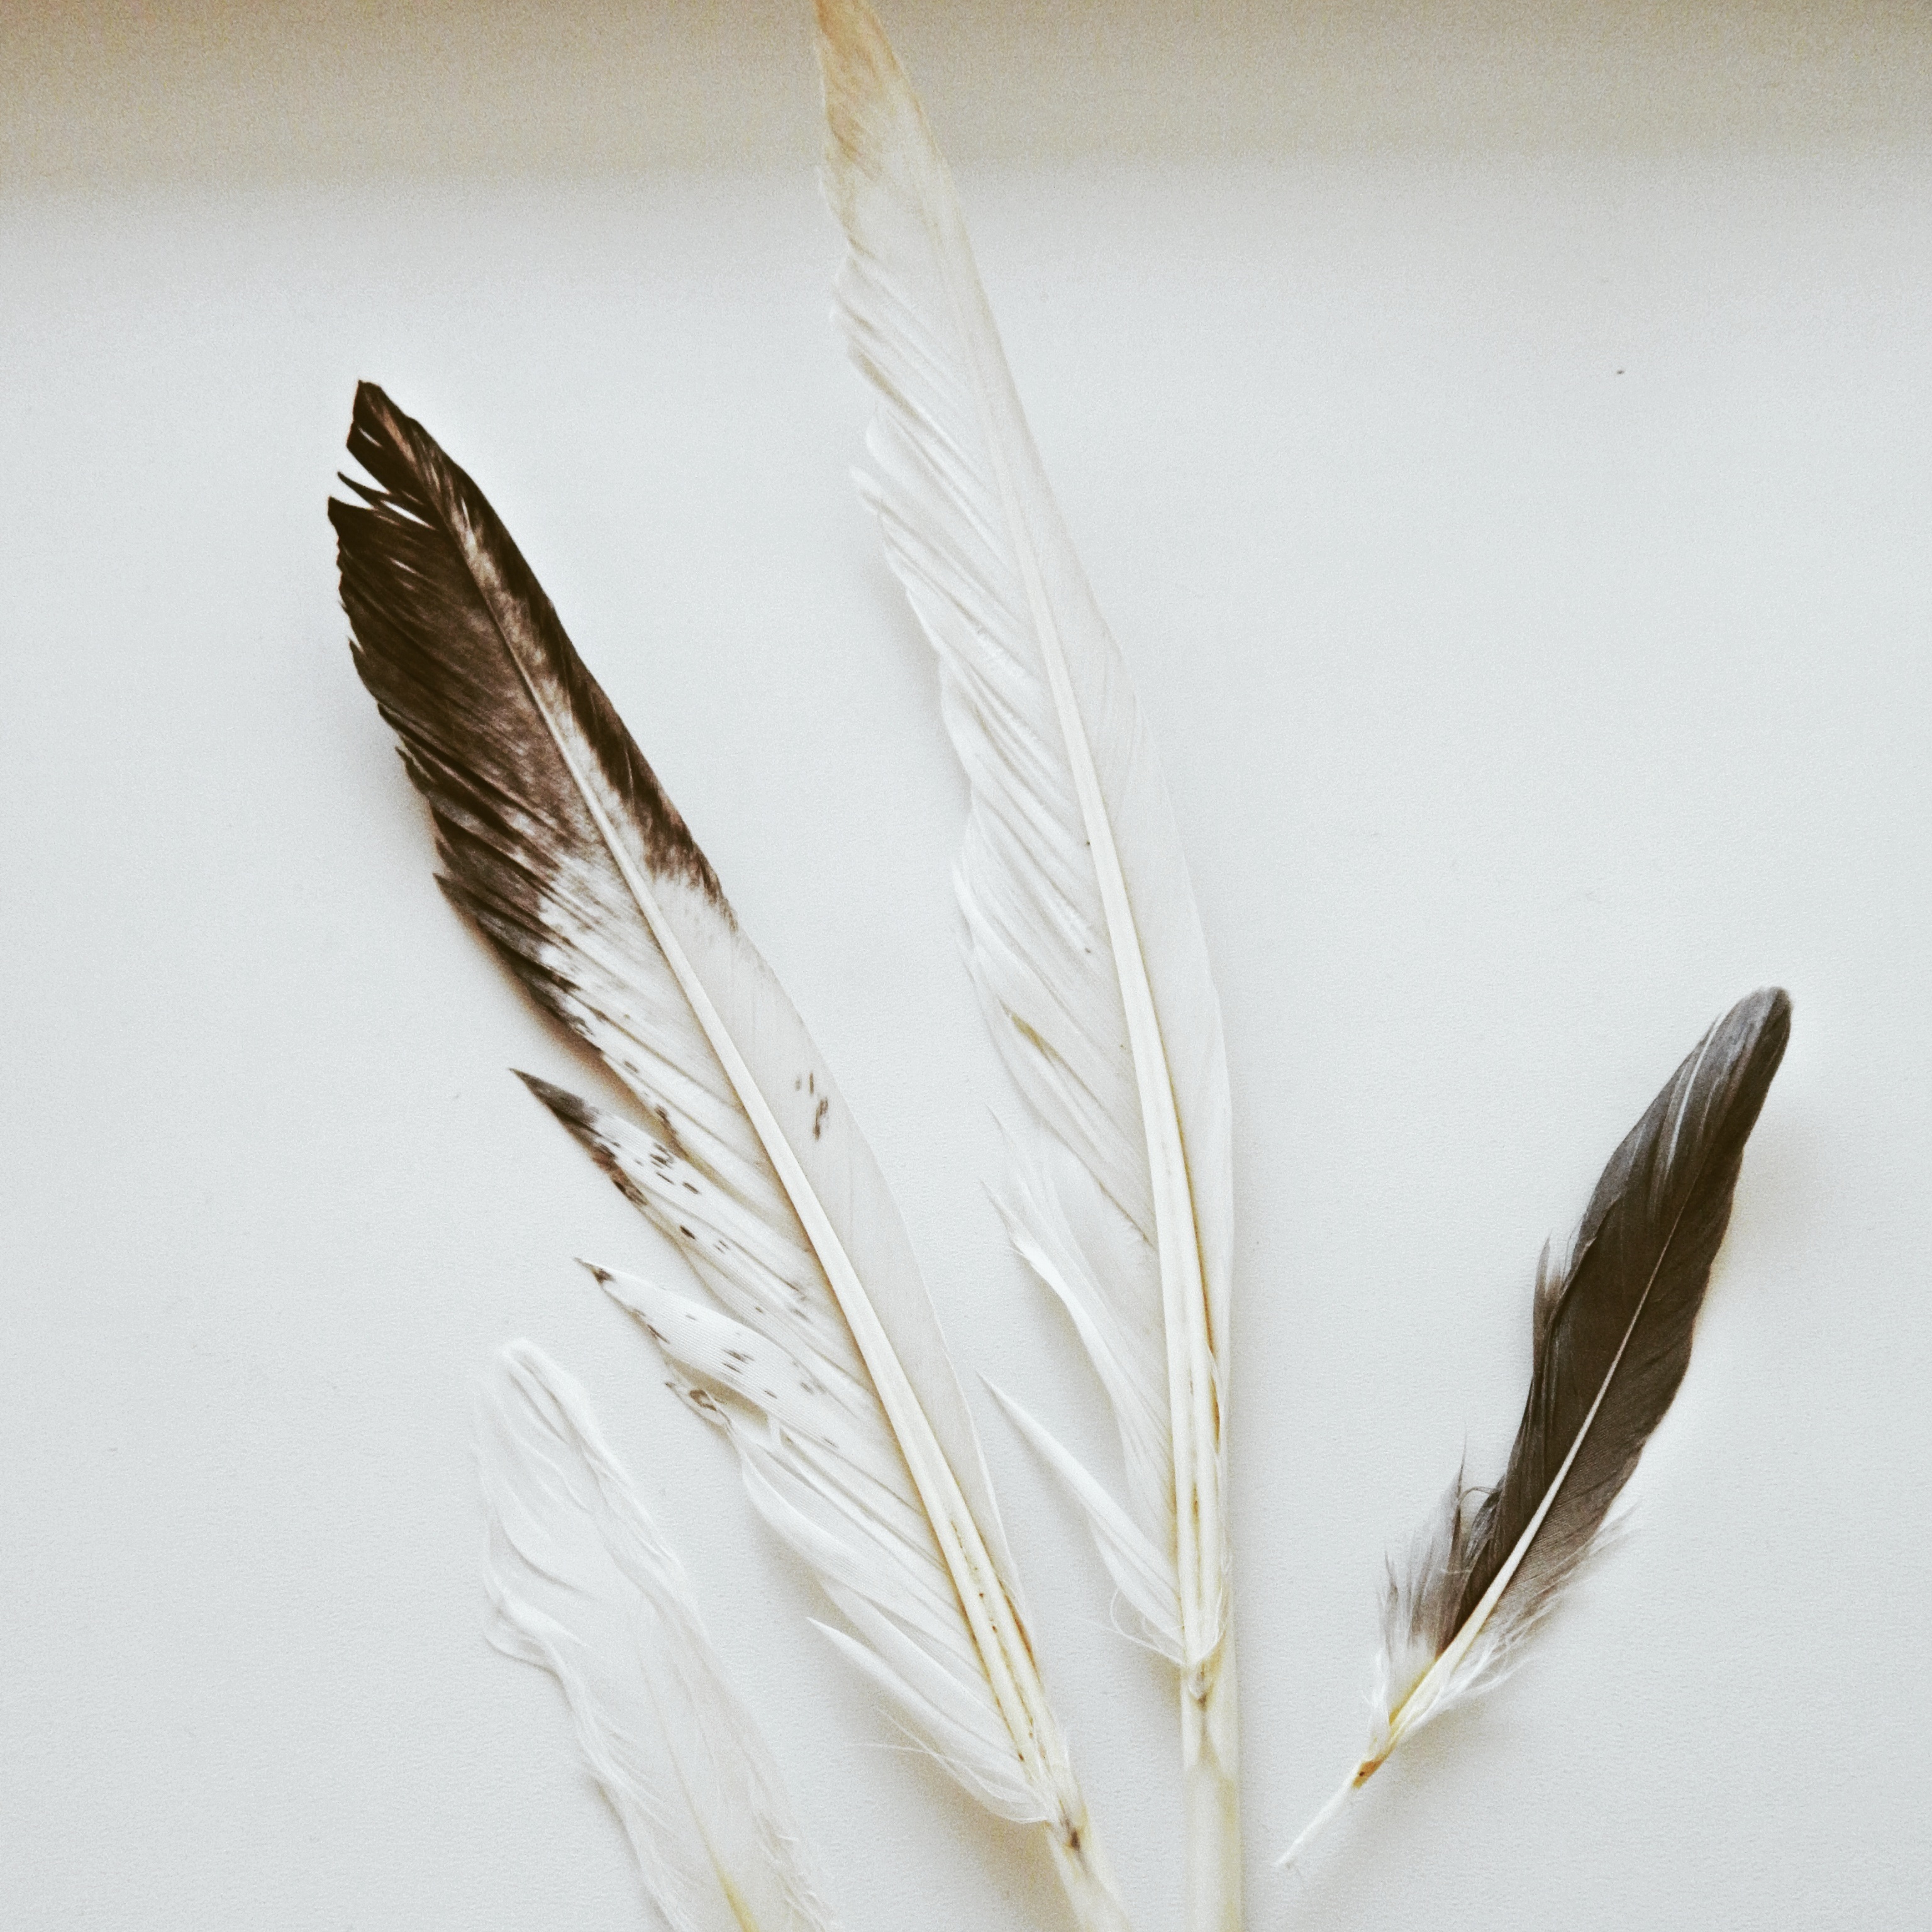
bird, wing, feather, material, vertebrate, grass family, fashion accessory